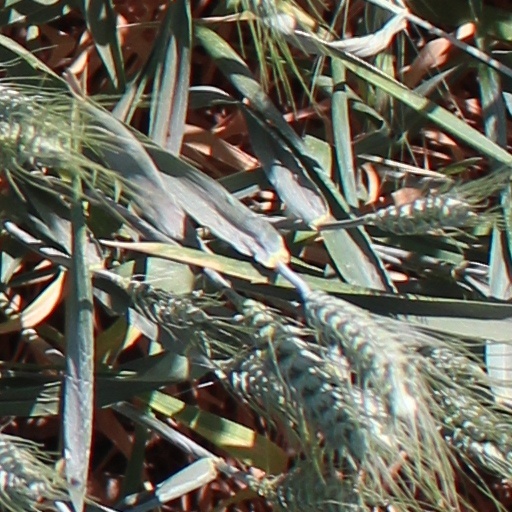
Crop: wheat